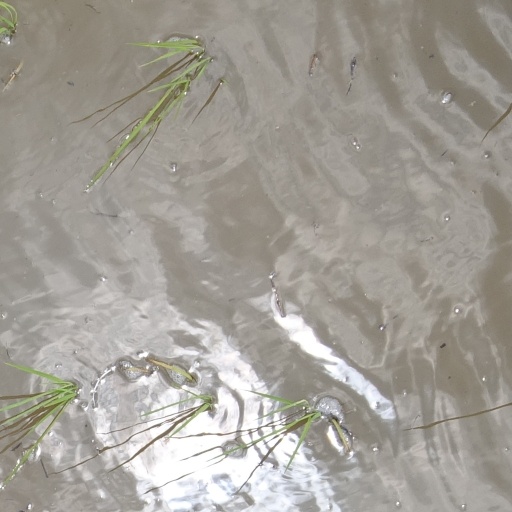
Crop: rice